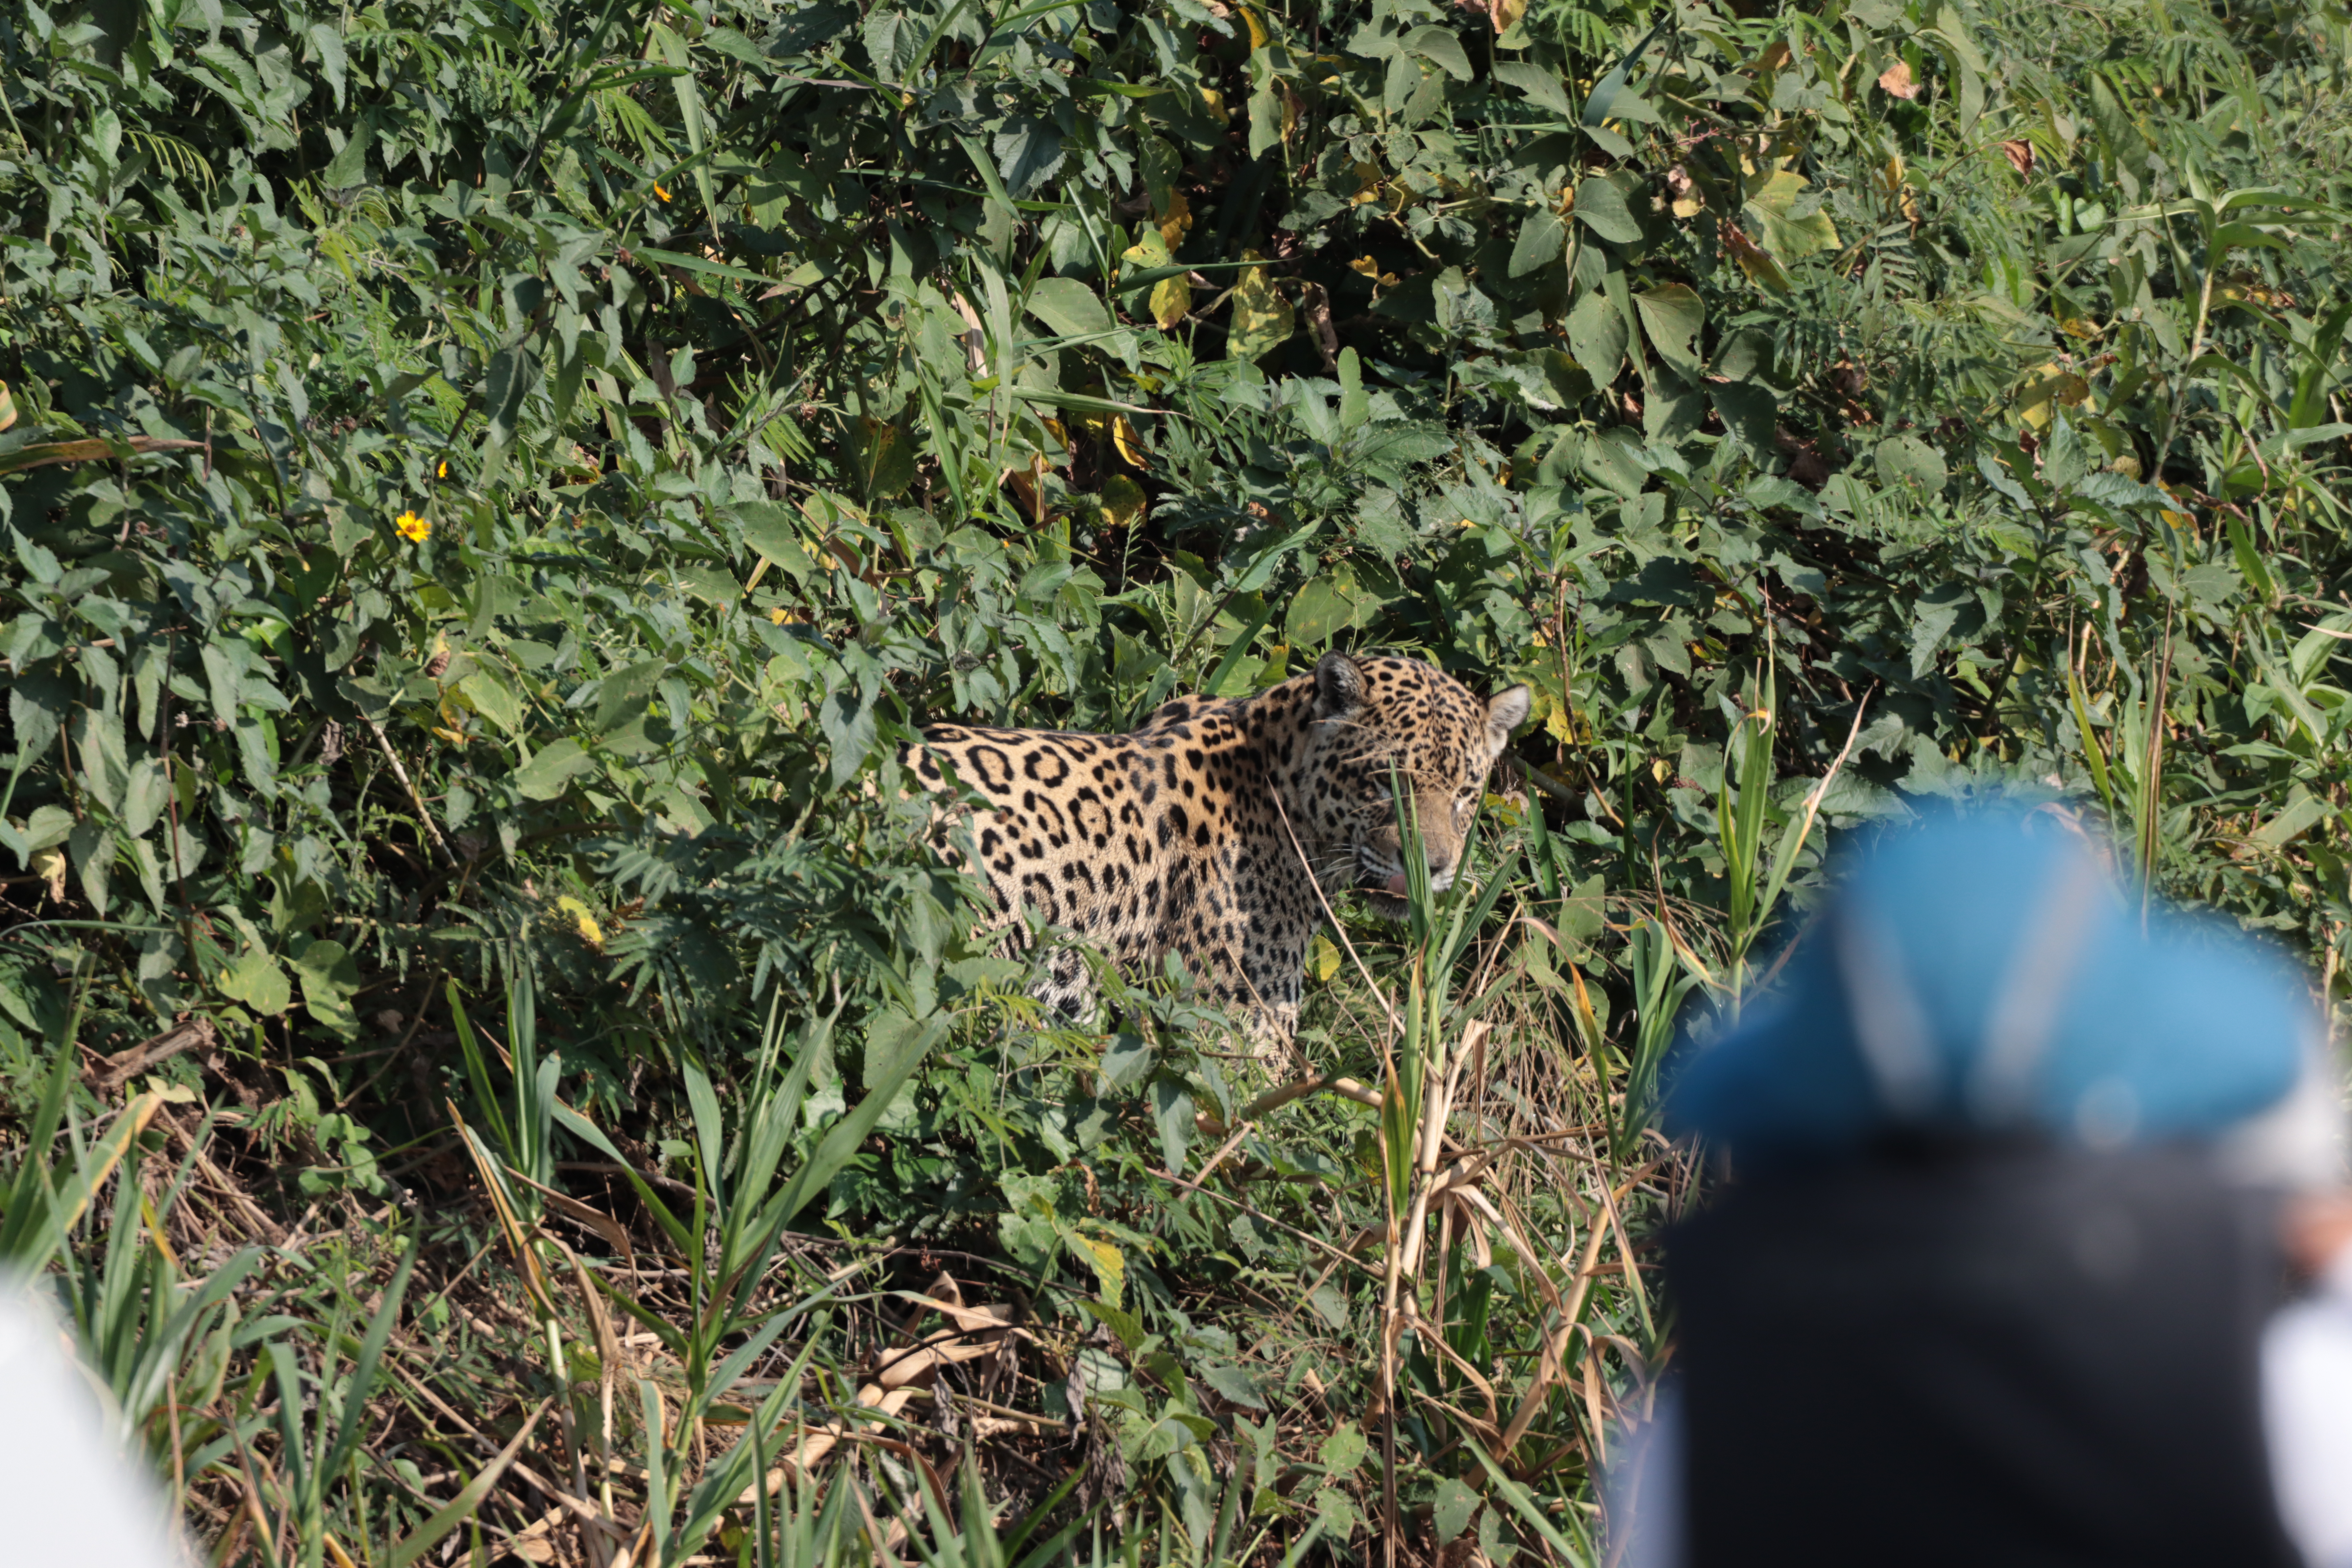
Jaguar: Jaju